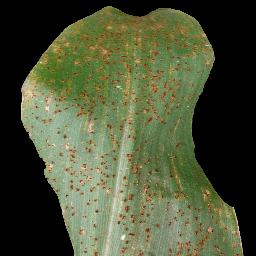
Label: Corn_(Maize)___Common_Rust